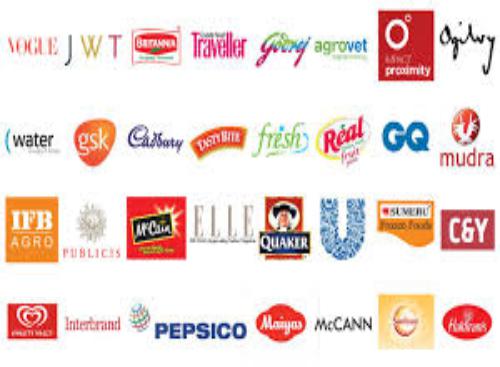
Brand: Kwality Wall's
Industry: Food